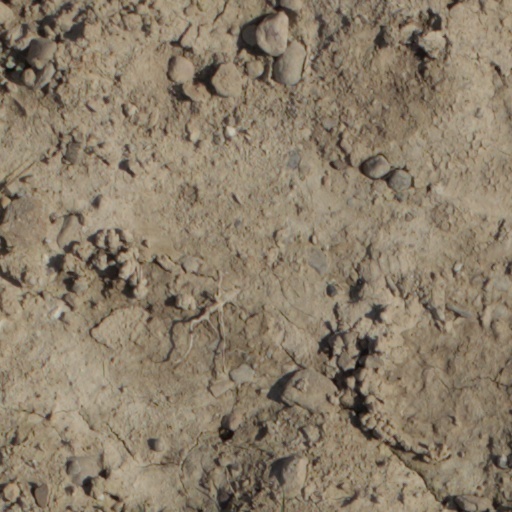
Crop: wheat